Arnot House

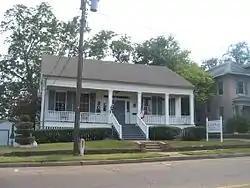
Arnot House in 2006

The Arnot House is a raised one-story house located at 306 W. Houston Street in Marshall, Texas. Built in 1848, it is one of the oldest houses in Marshall. An early Greek Revival style building, it is also described as a "classic Creole, or Louisiana raised-cottage, rendered in the Greek Revival style." It is made of wood frame on load-bearing brick basement/ground floor walls, with "Marshall Brown" brick laid in common bond. The front porch, which is covered by the house's gable roof, "is articulated with stout square columns, placing the house in the early phase of Greek Revival."